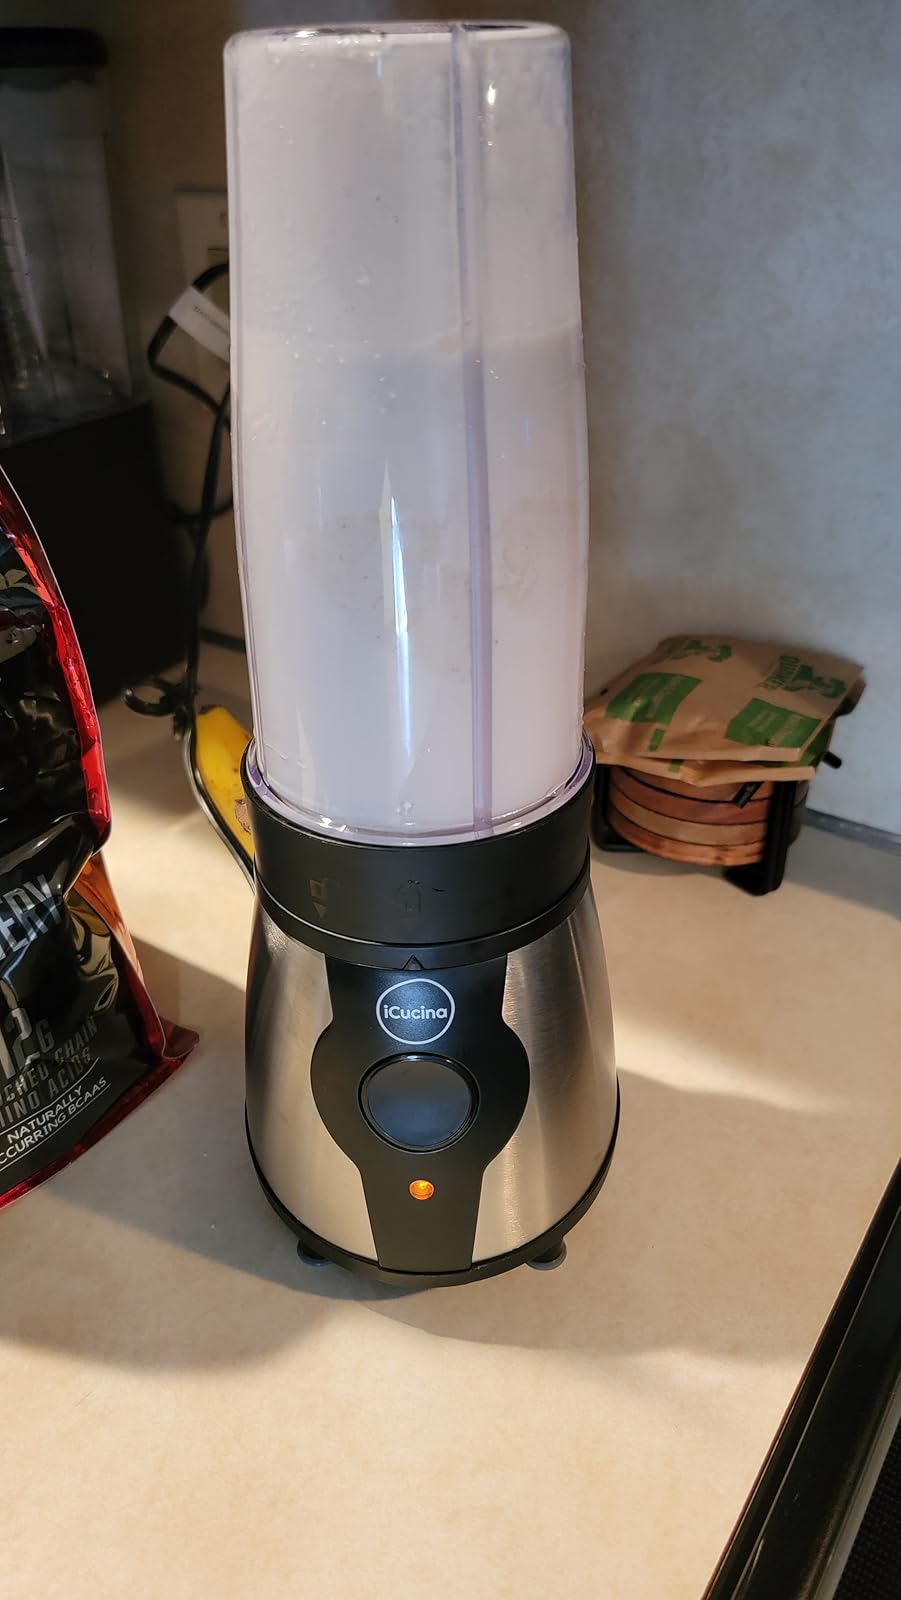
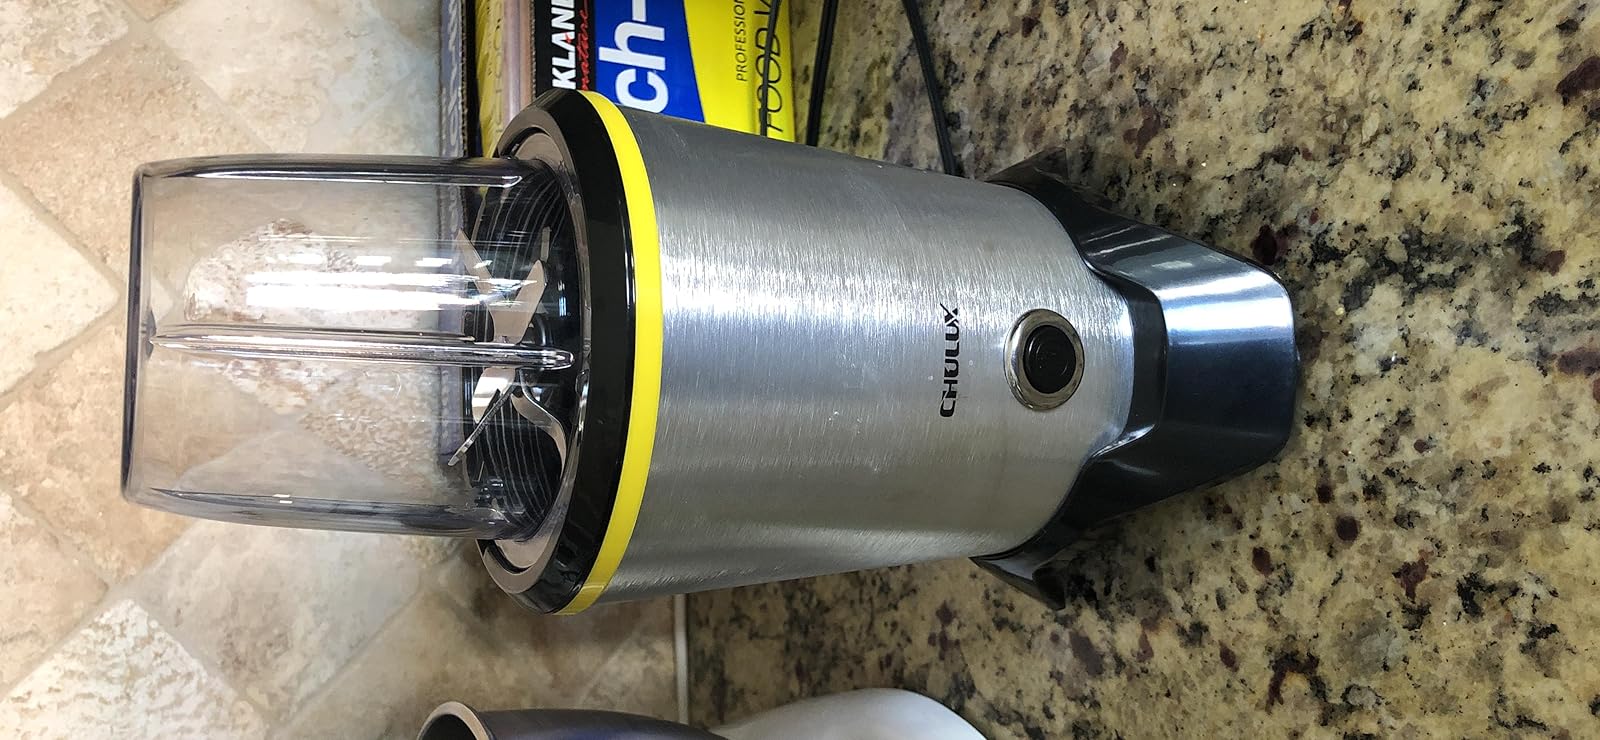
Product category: items_blender
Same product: no